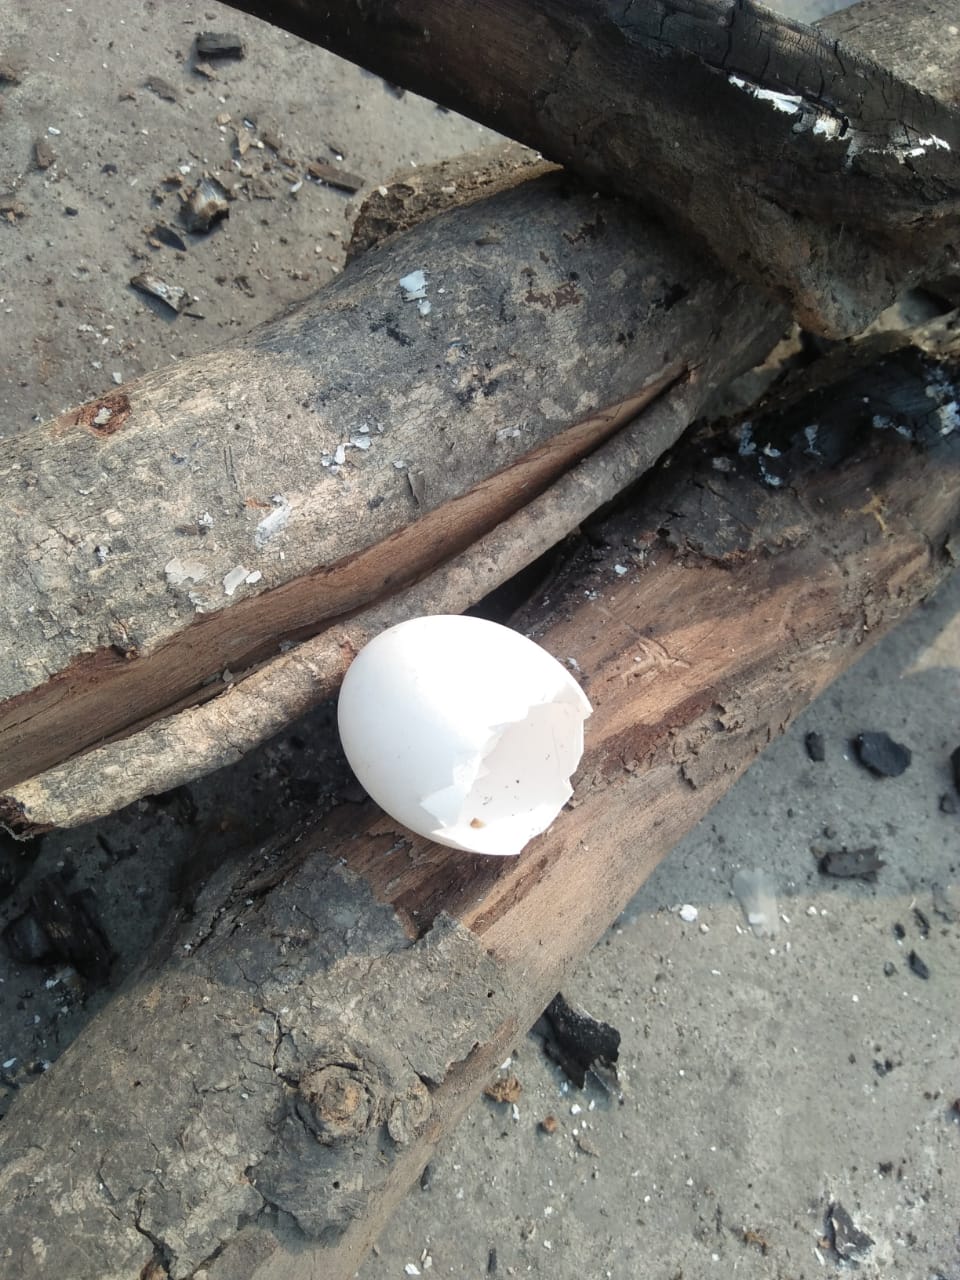
Label: eggshells